Ted Nugent

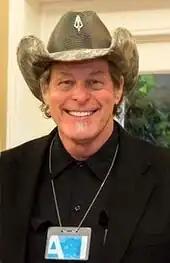
Nugent at the White House in April 2017

In addition to Nugent's support of Trump, he also endorsed Mitt Romney for president and Joe Arpaio for Sheriff of Maricopa County, in the 2012 U.S. elections. He also worked as the treasurer and co-chairman for Sid Miller's 2014 campaign for Texas Agriculture Commissioner.